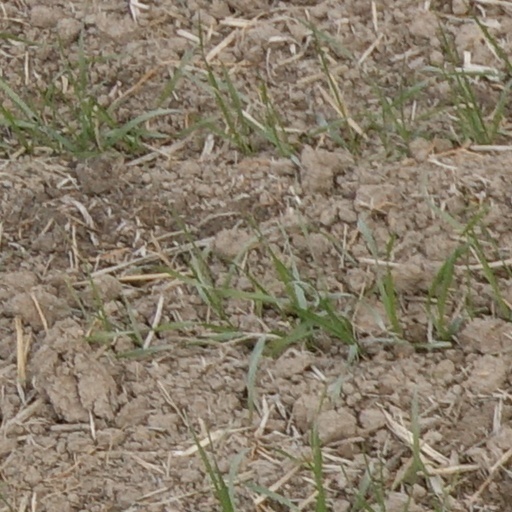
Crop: wheat